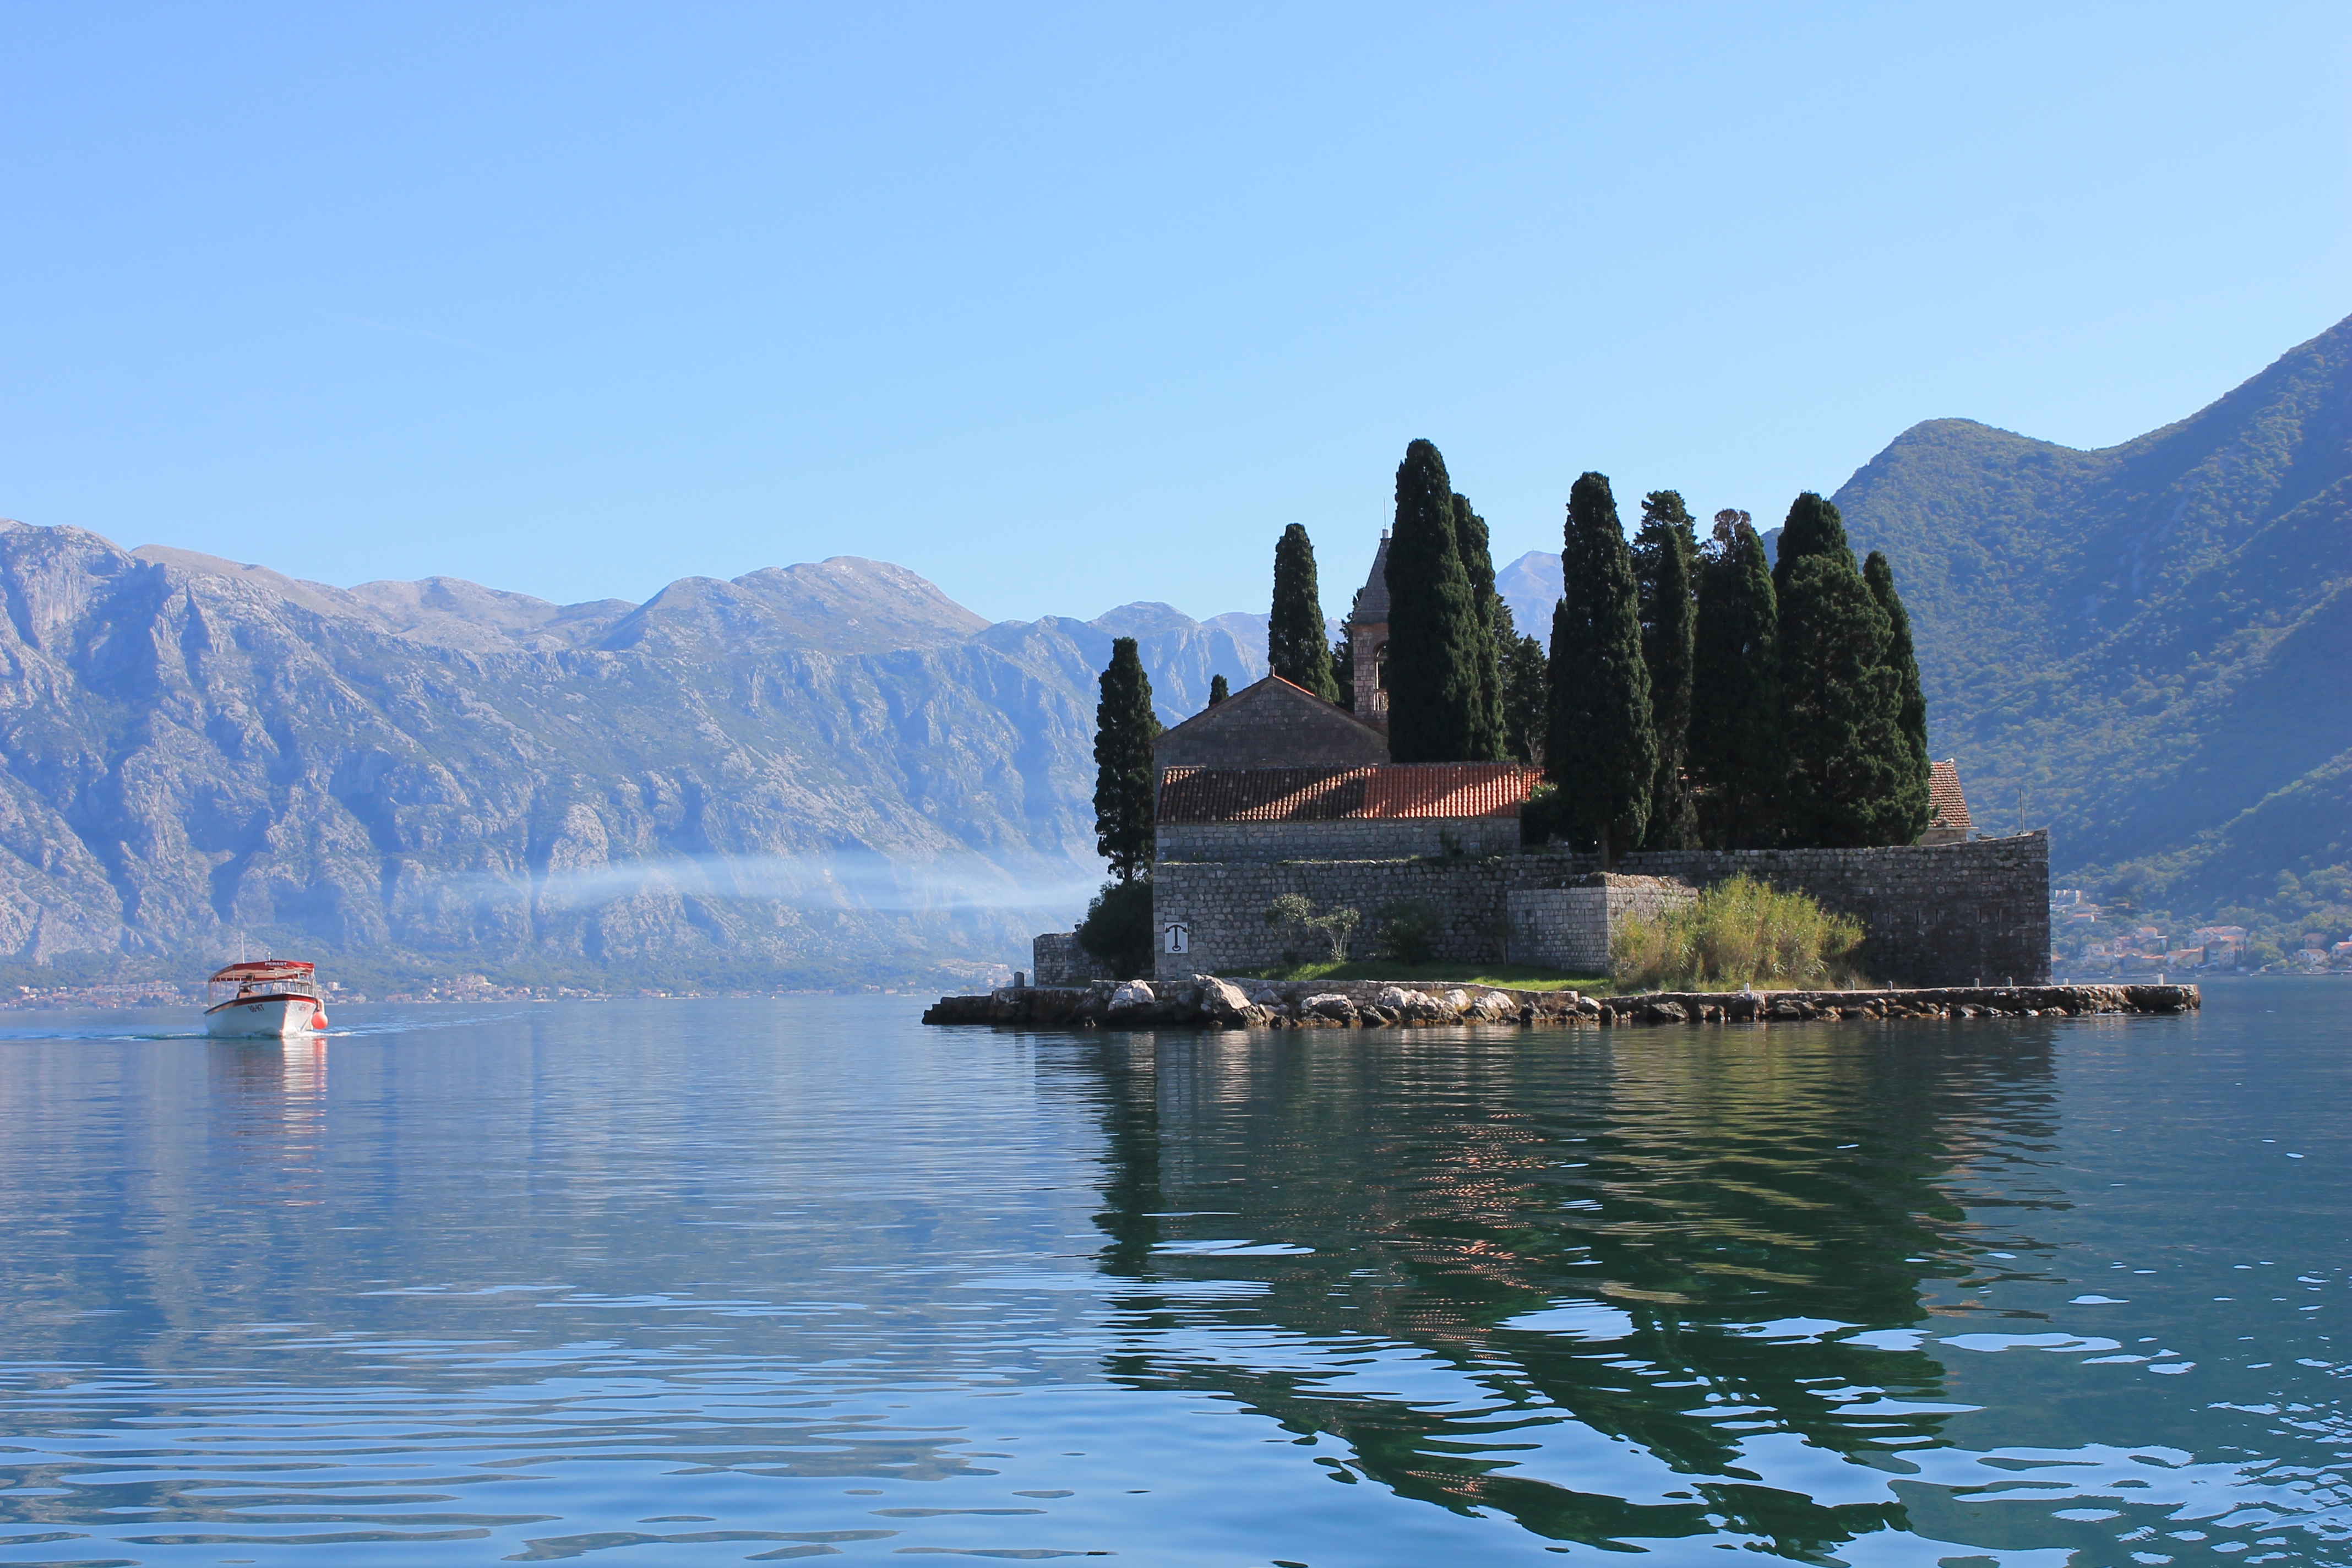
sea, tree, water, mountain, boat, lake, river, mountain range, reflection, vehicle, bay, island, fjord, reservoir, loch, landform, geographical feature